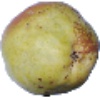
Label: pear_williams